Bear Lake Market

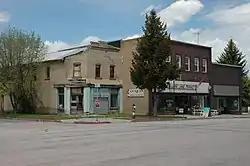

The Bear Lake Market on N. Main St. in Paris, Idaho dates from 1890. It was listed o the National Register of Historic Places in 1982.